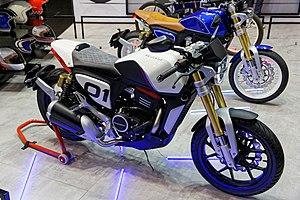
Peugeot Motocycles est un constructeur français de scooters, cyclomoteurs et motos.